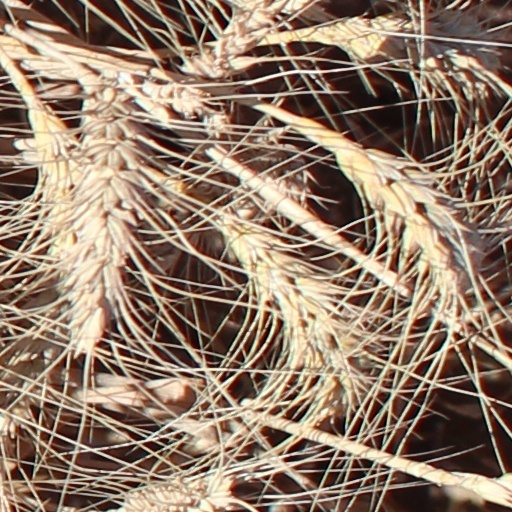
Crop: wheat